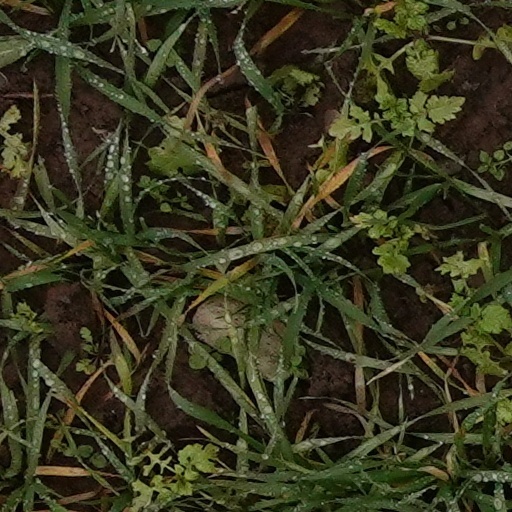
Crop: wheat